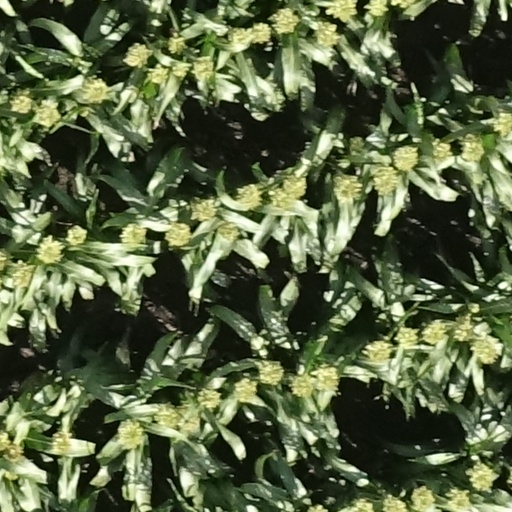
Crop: sorghum